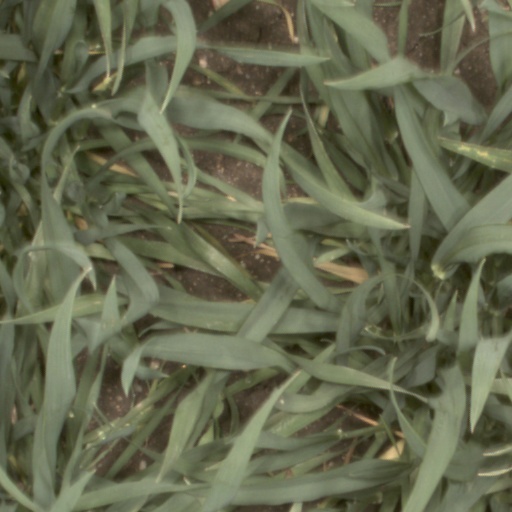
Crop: wheat